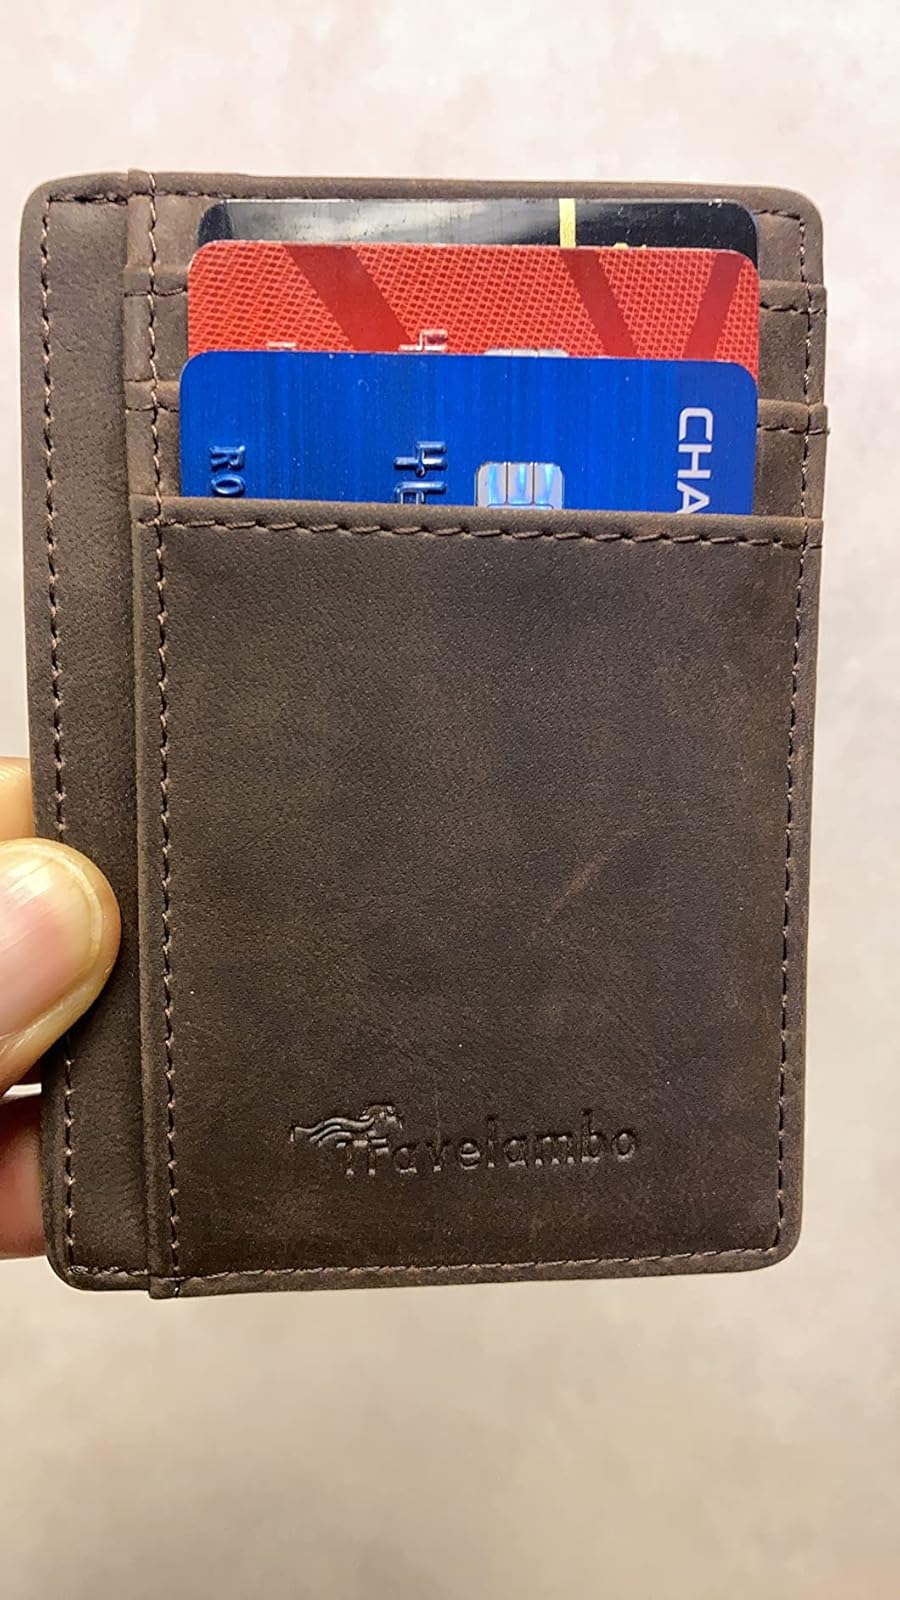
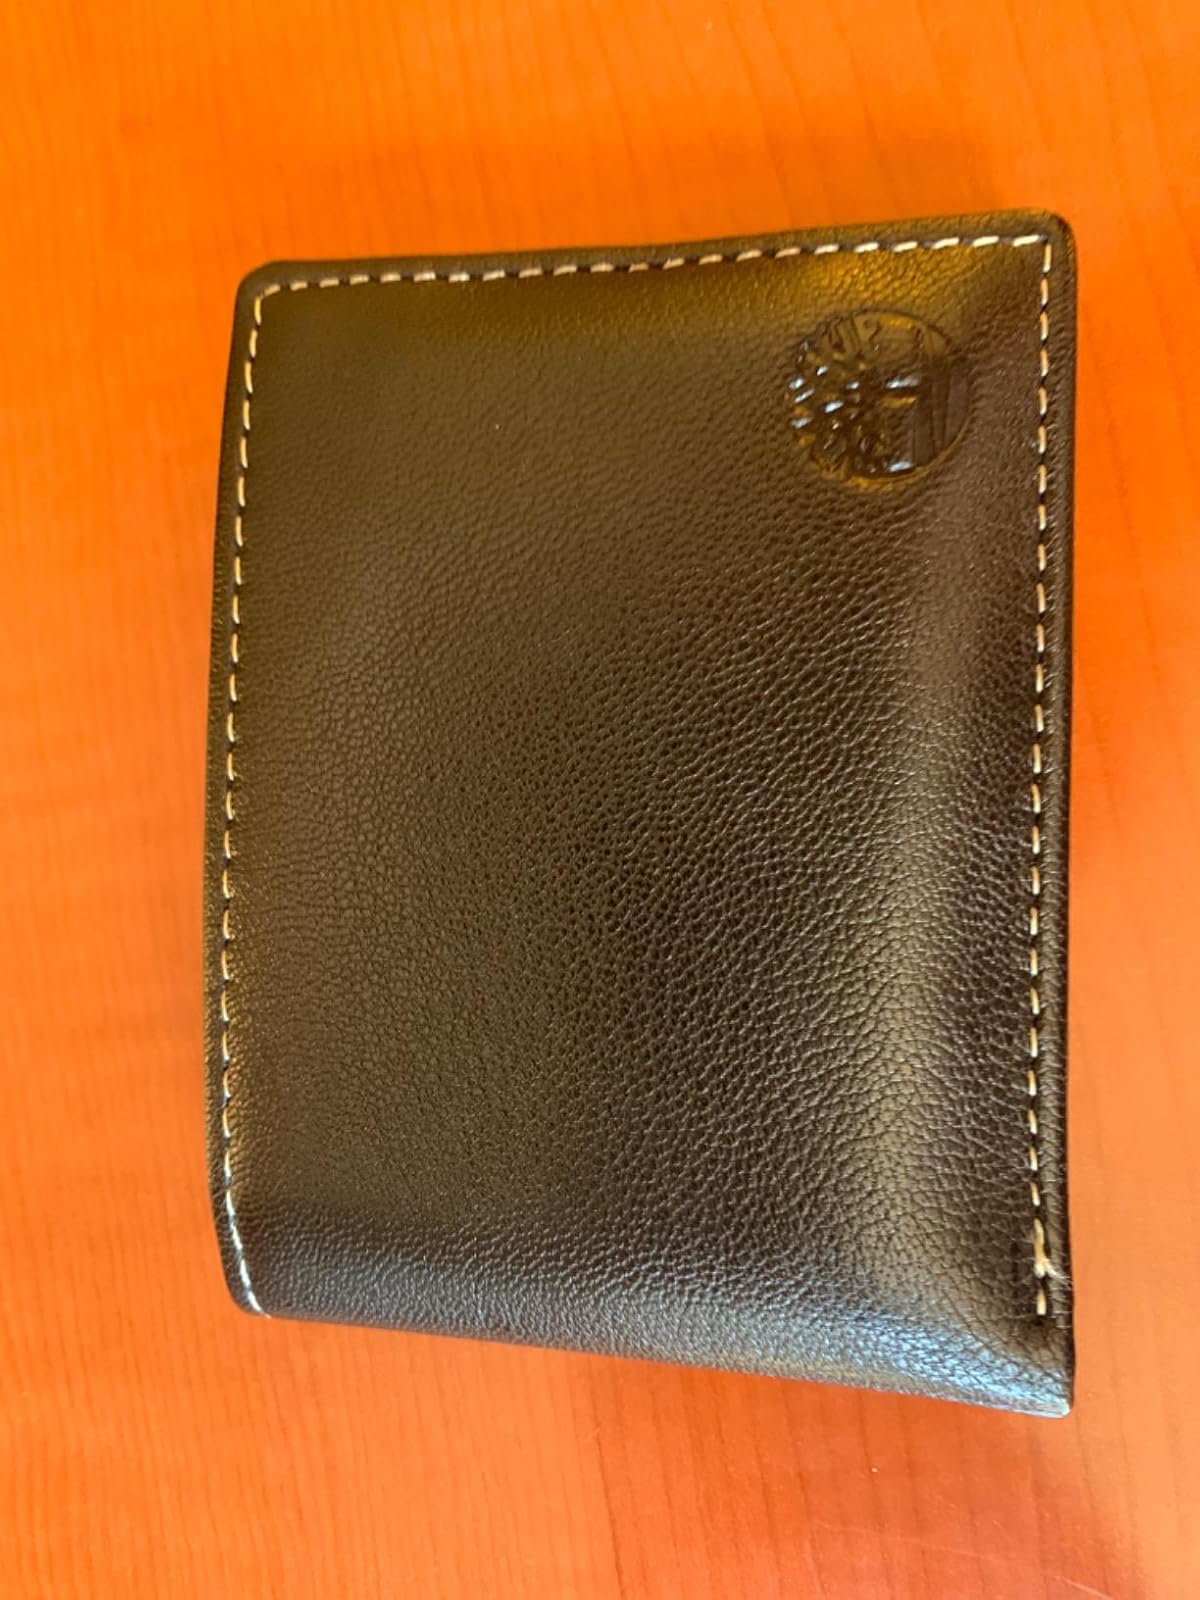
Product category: accessories_wallet
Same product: no